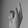
ASL letter: K